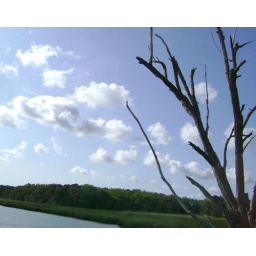
dead tree against sky